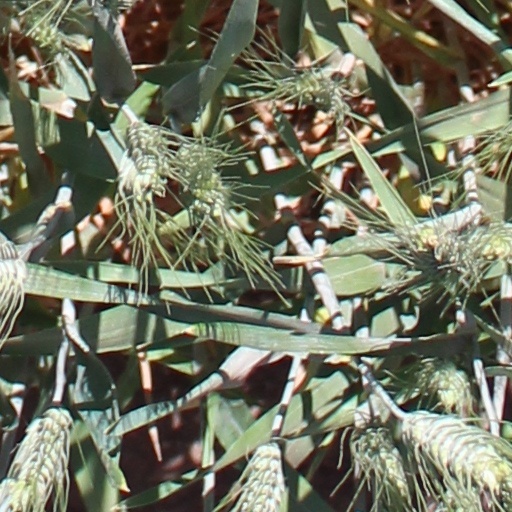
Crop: wheat